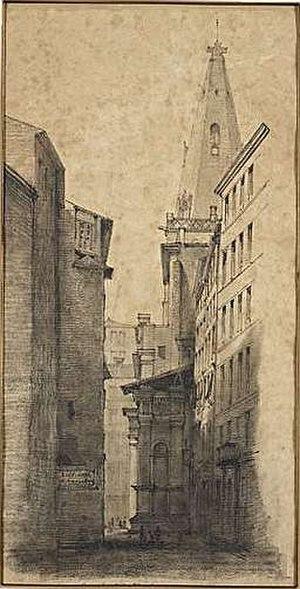
Hippolyte Leymarie, né à Lyon le 9 novembre 1809 et mort à Saint-Rambert-en-Bugey le 22 décembre 1844, est un peintre, graveur et illustrateur français.